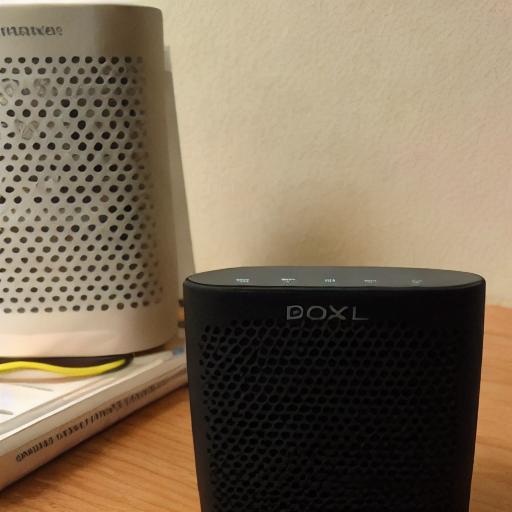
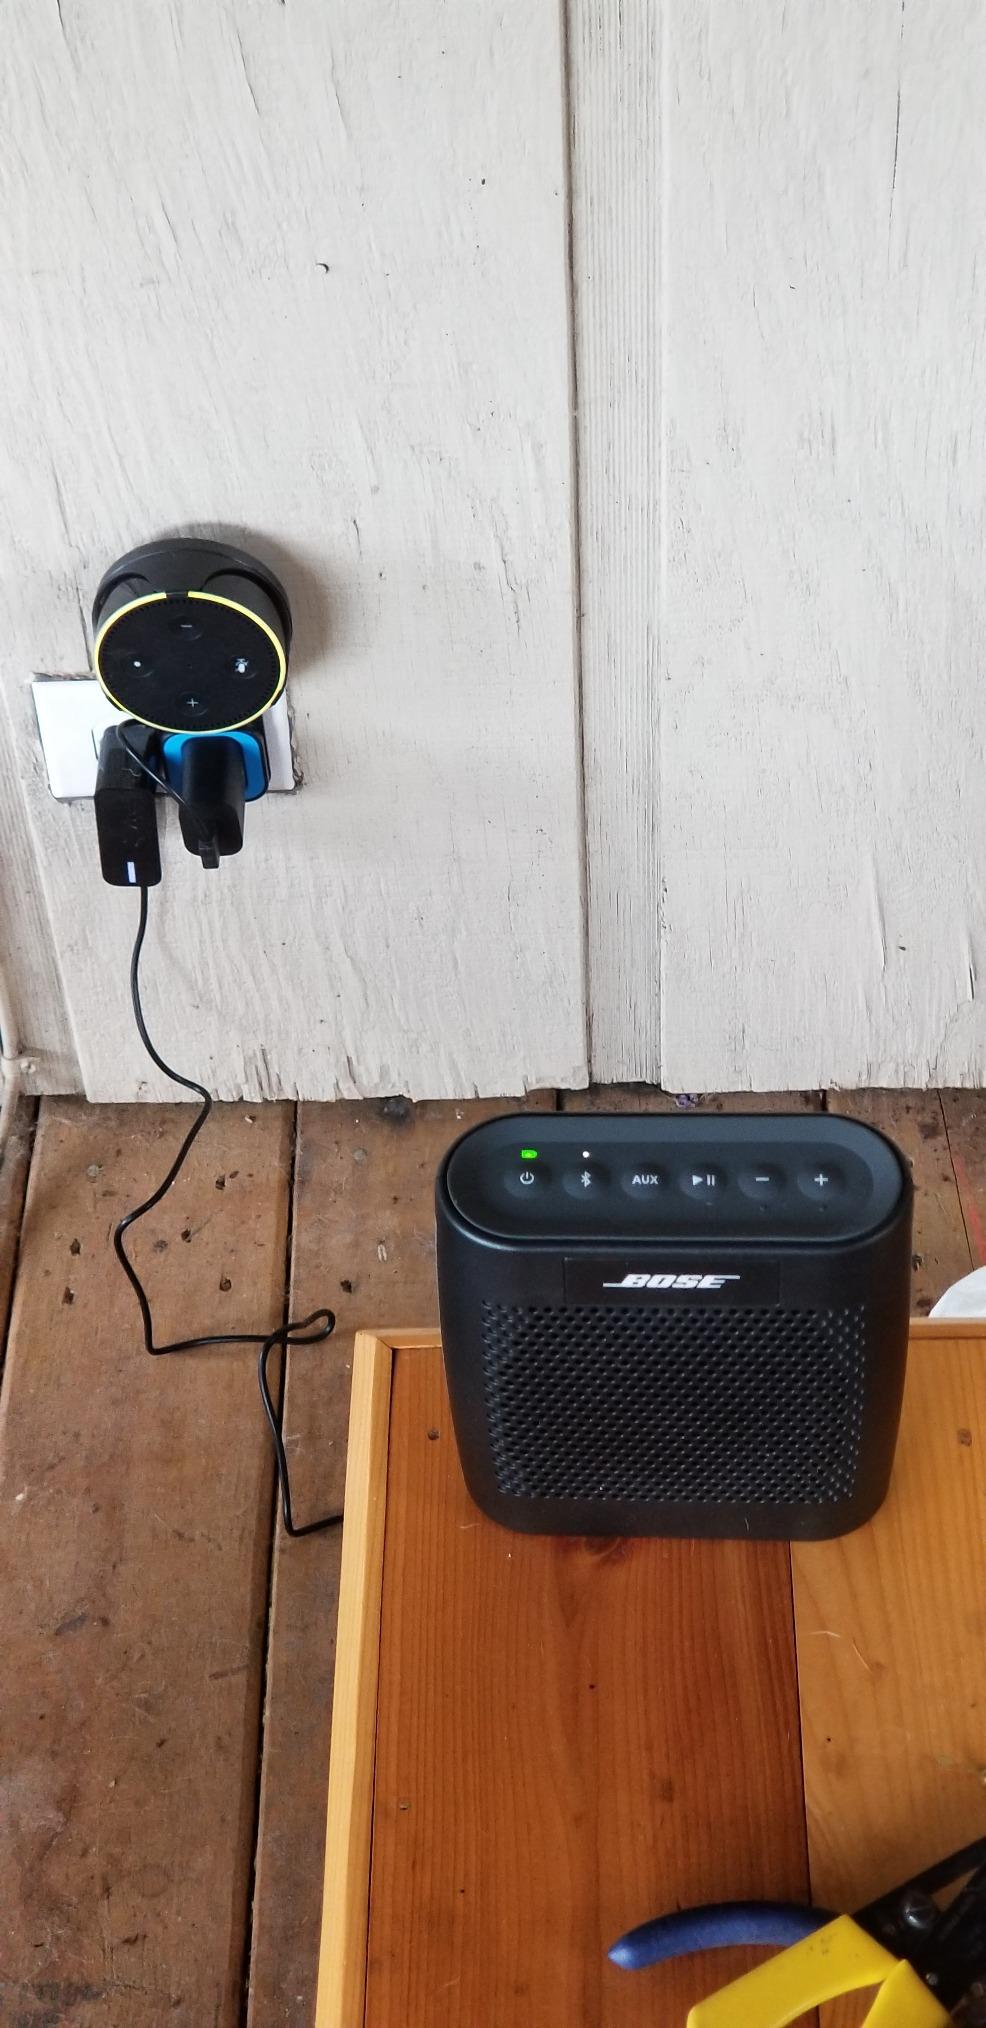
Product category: speaker
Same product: no